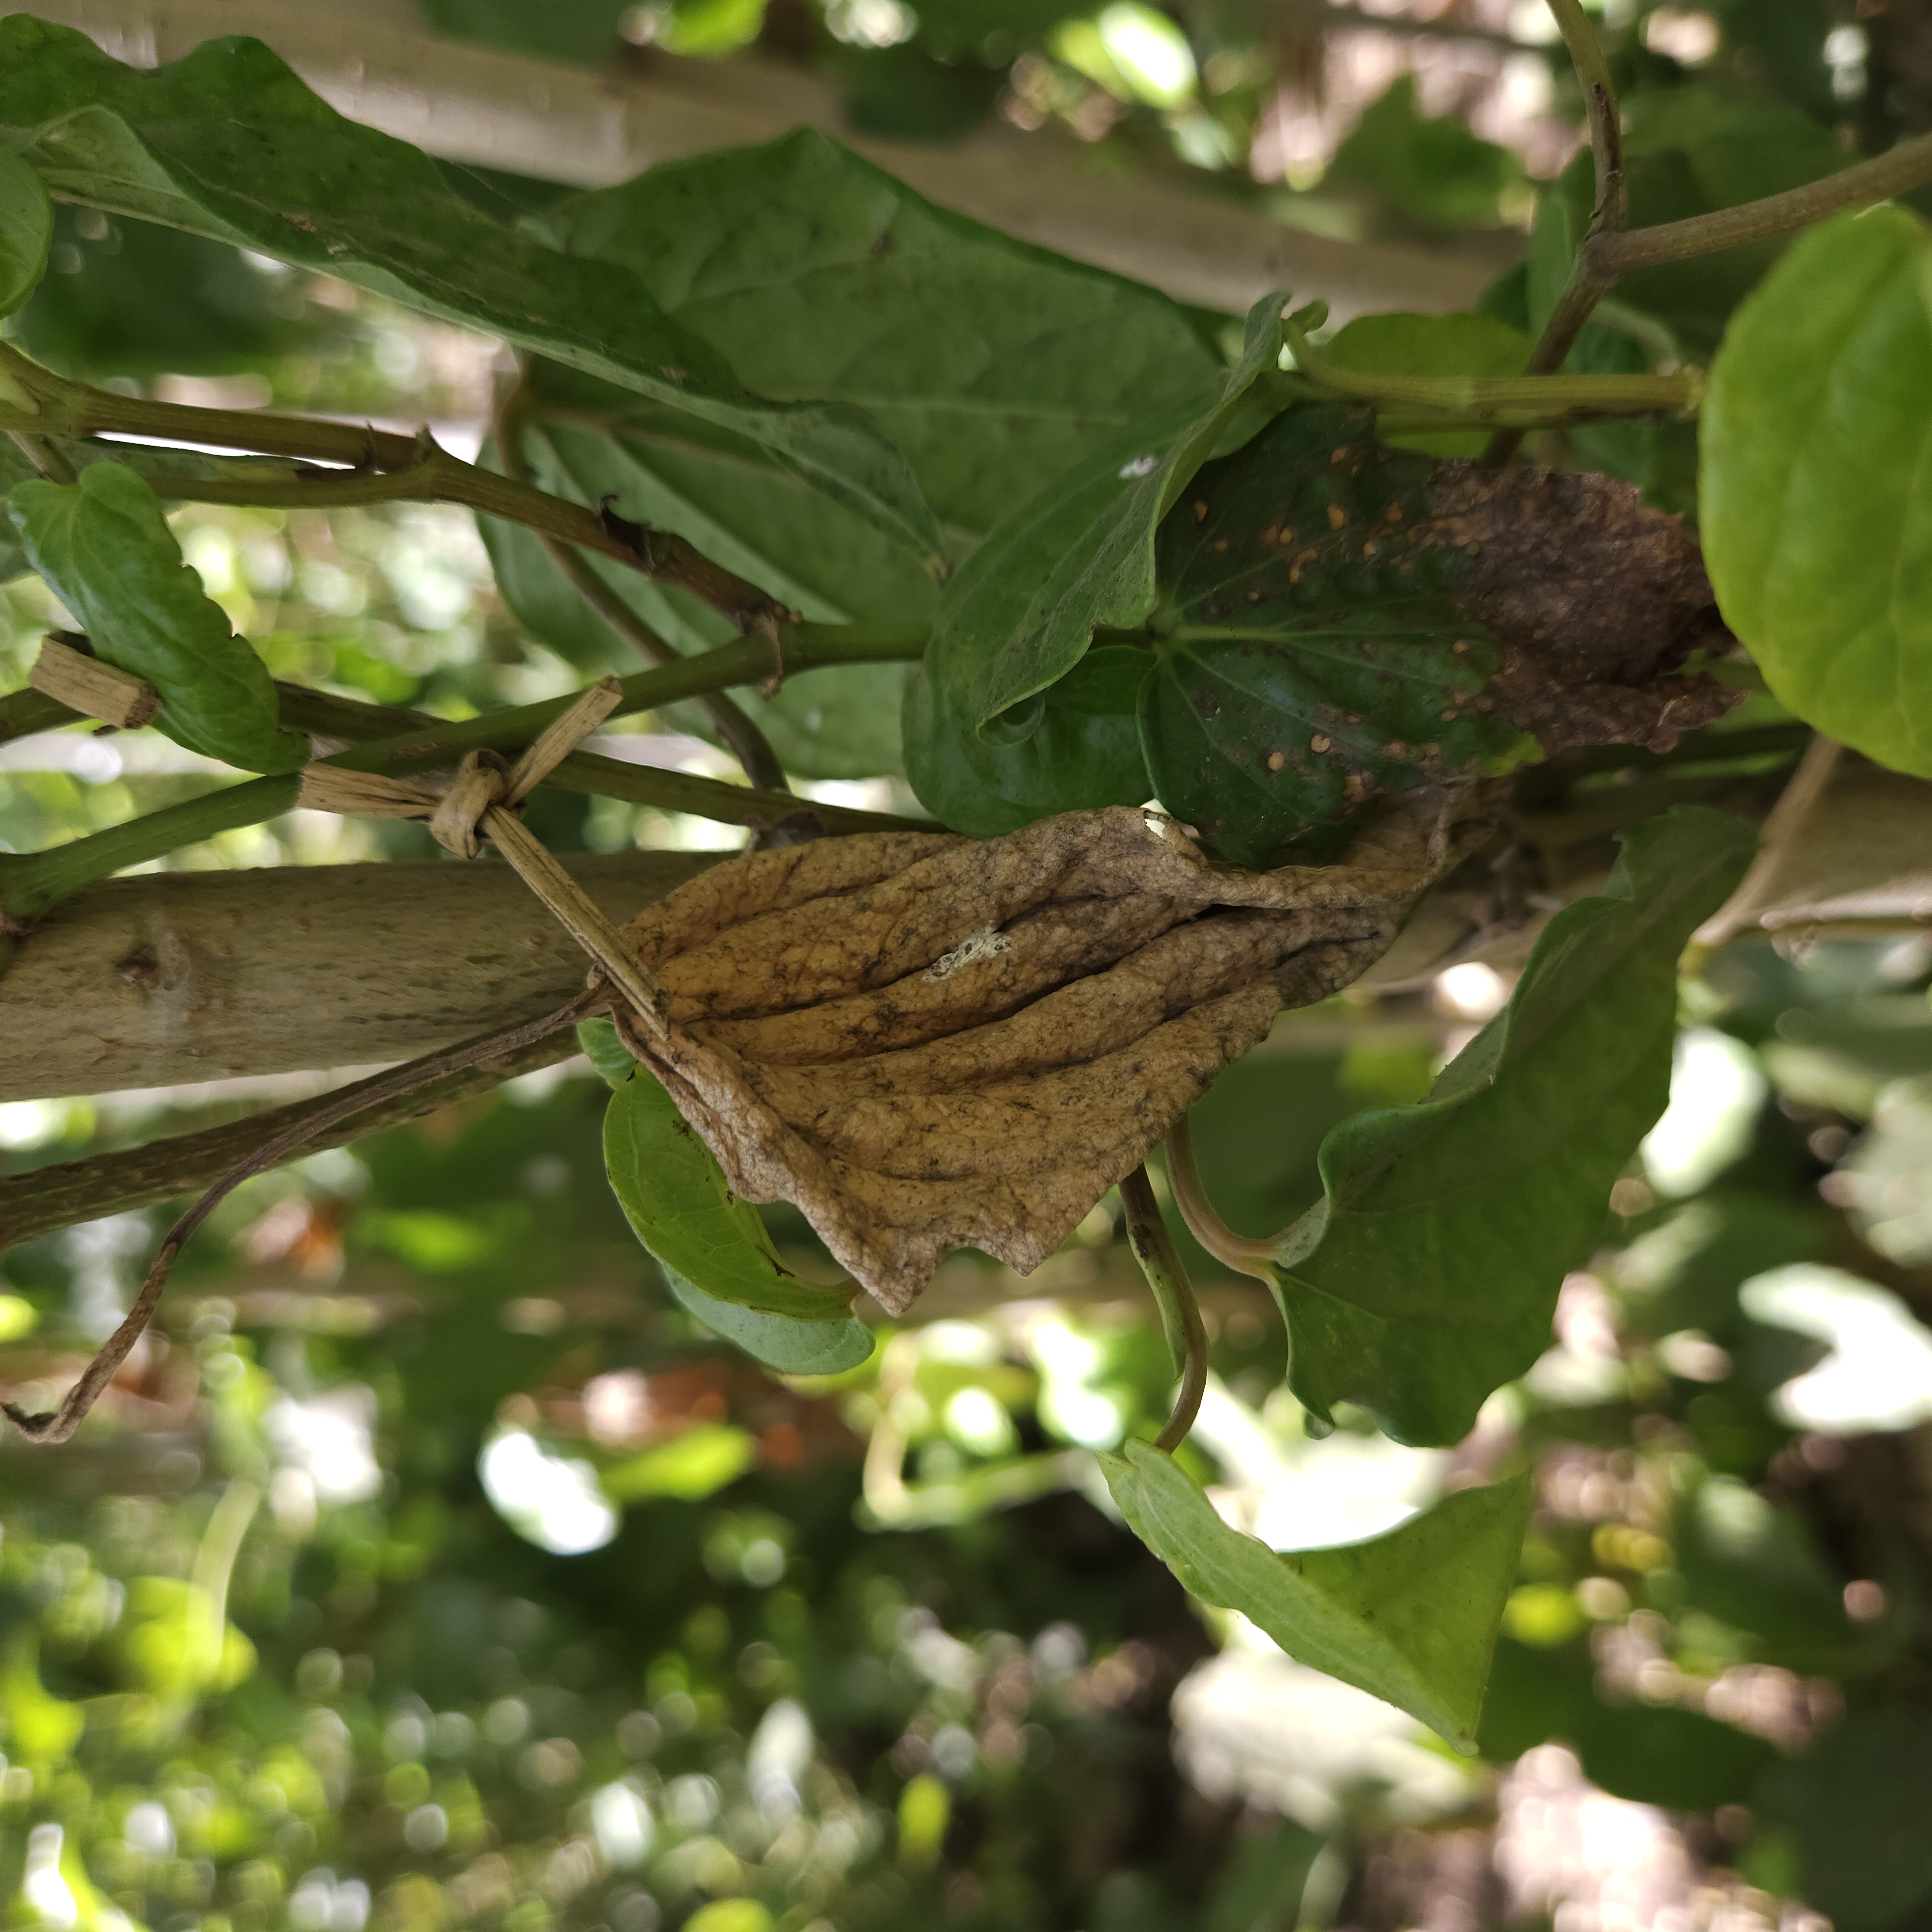
Label: Dried